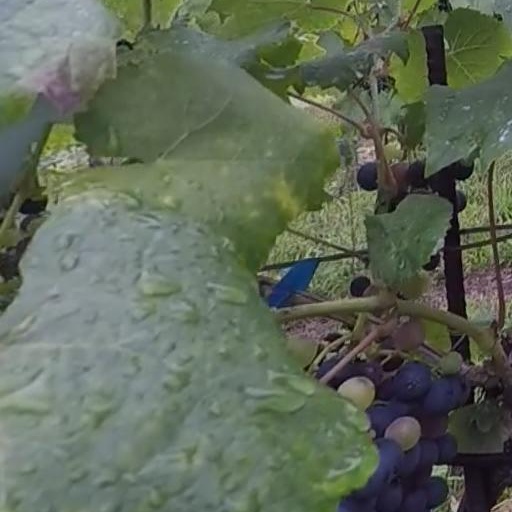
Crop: grape